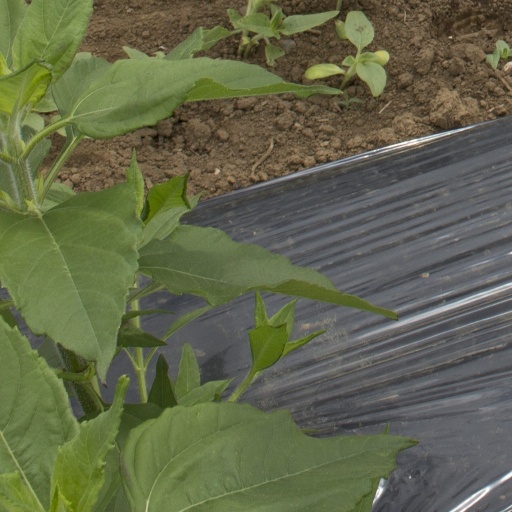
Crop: Jerusalem artichoke